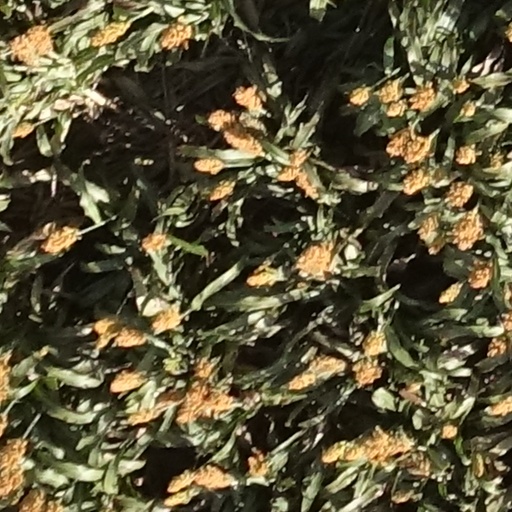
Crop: sorghum